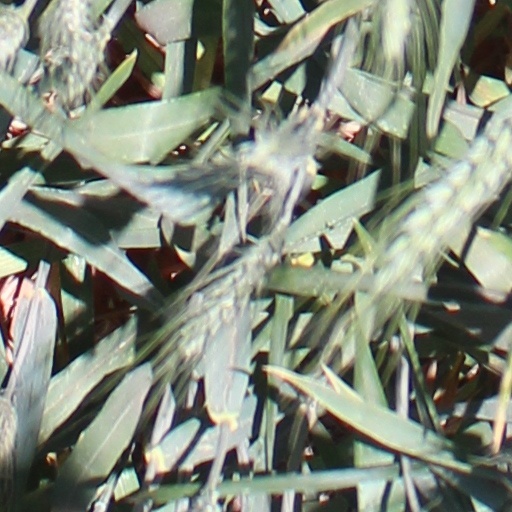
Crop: wheat